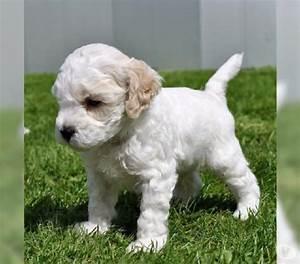
dog